Anti-Zionism

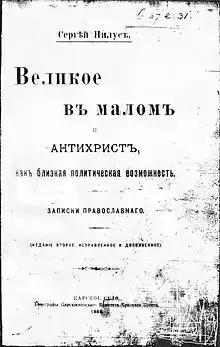
First edition of "The Protocols of the Elders of Zion"

Some secular Jews, particularly socialists and Marxists, continue to oppose the State of Israel on anti-imperialist and human rights grounds. Left-wing Jewish organizations that have opposed Zionism include NION in Canada and Jews Against Zionism in the UK. Some oppose it as a form of nationalism, which they argue is a product of capitalism. The First National Jewish Anti-Zionist Gathering in the US in 2010 and the International Jewish Anti-Zionist Network (IJAN) see anti-Zionism as an integral part of their anti-imperialism. IJAN describes itself as a socialist, antiwar, anti-imperialist organization, and calls for "the dismantling of Israeli apartheid, return of Palestinian refugees, and the ending of the Israeli colonization of historic Palestine".